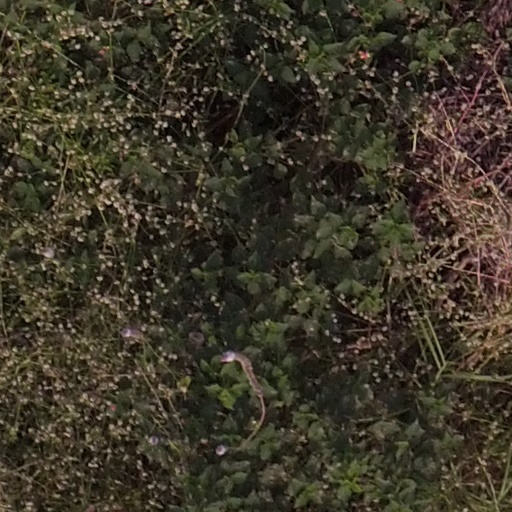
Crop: maize; corn